Top Cat: The Movie

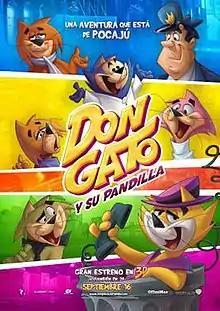
Mexican theatrical release poster

Top Cat: The Movie (known in Spanish as Don Gato y su Pandilla, ""Top Cat and His Gang"") is a 2011 animated action comedy film based on the Hanna-Barbera cartoon series "Top Cat", which originally ran from 1961 to 1962 on ABC in the United States. The film serves as the series finale of the show.